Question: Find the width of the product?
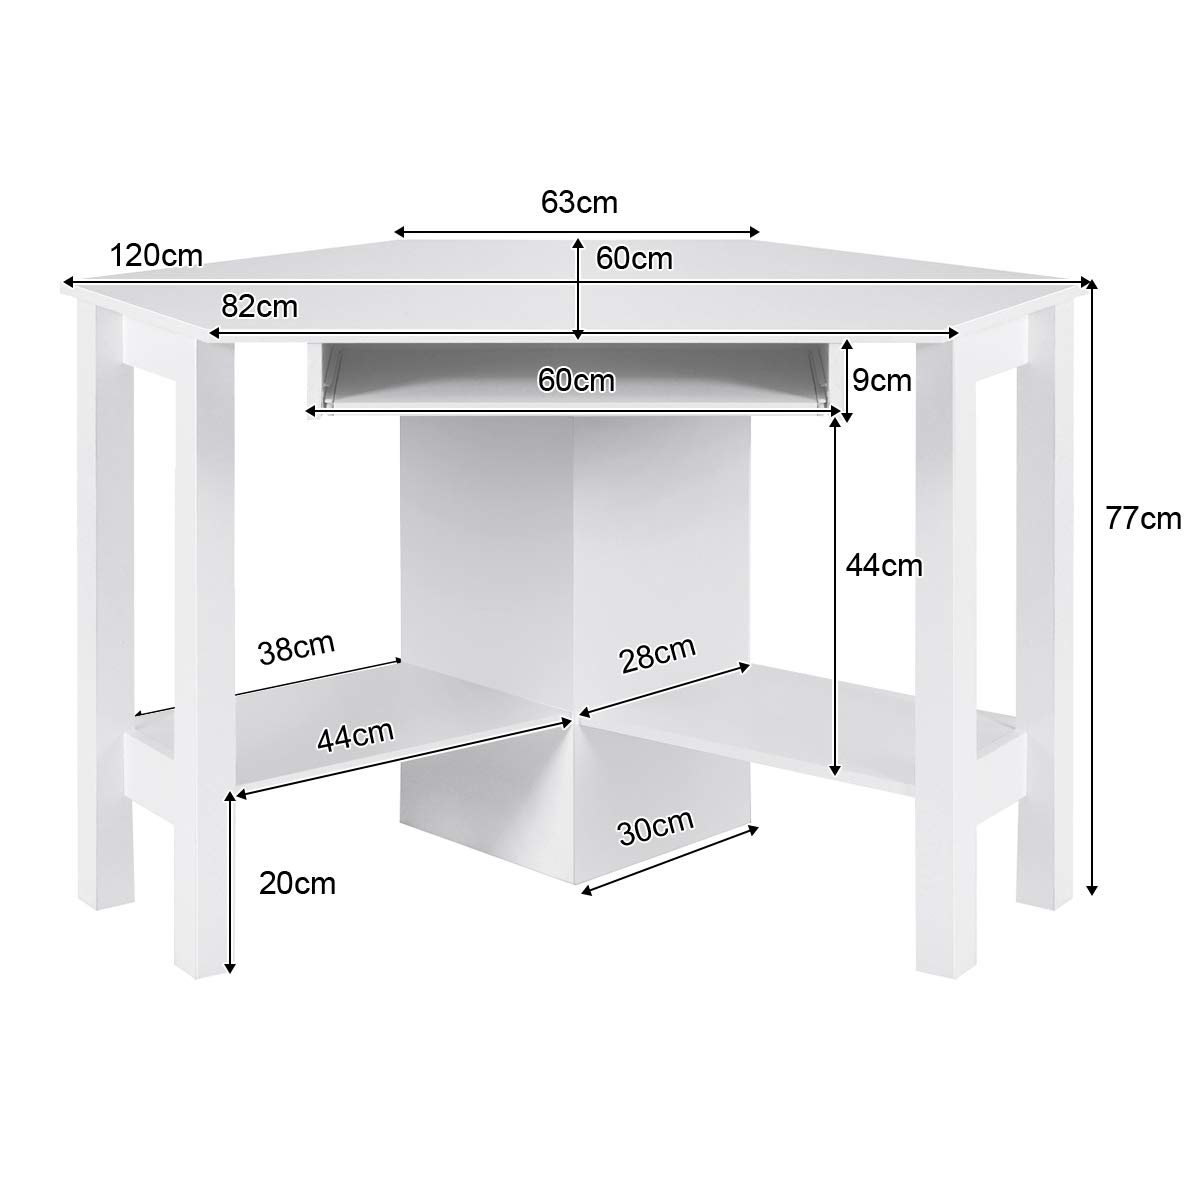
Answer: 120.0 centimetre